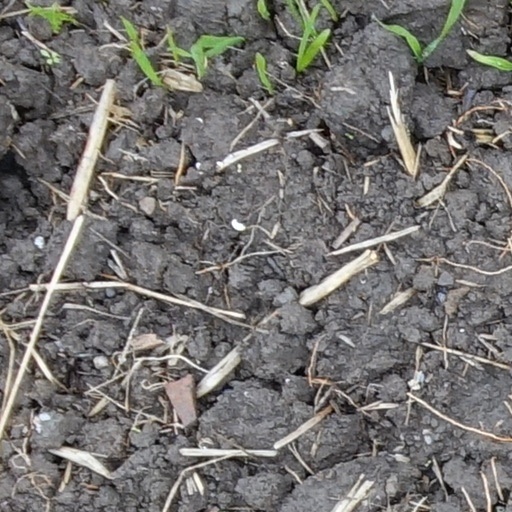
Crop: wheat